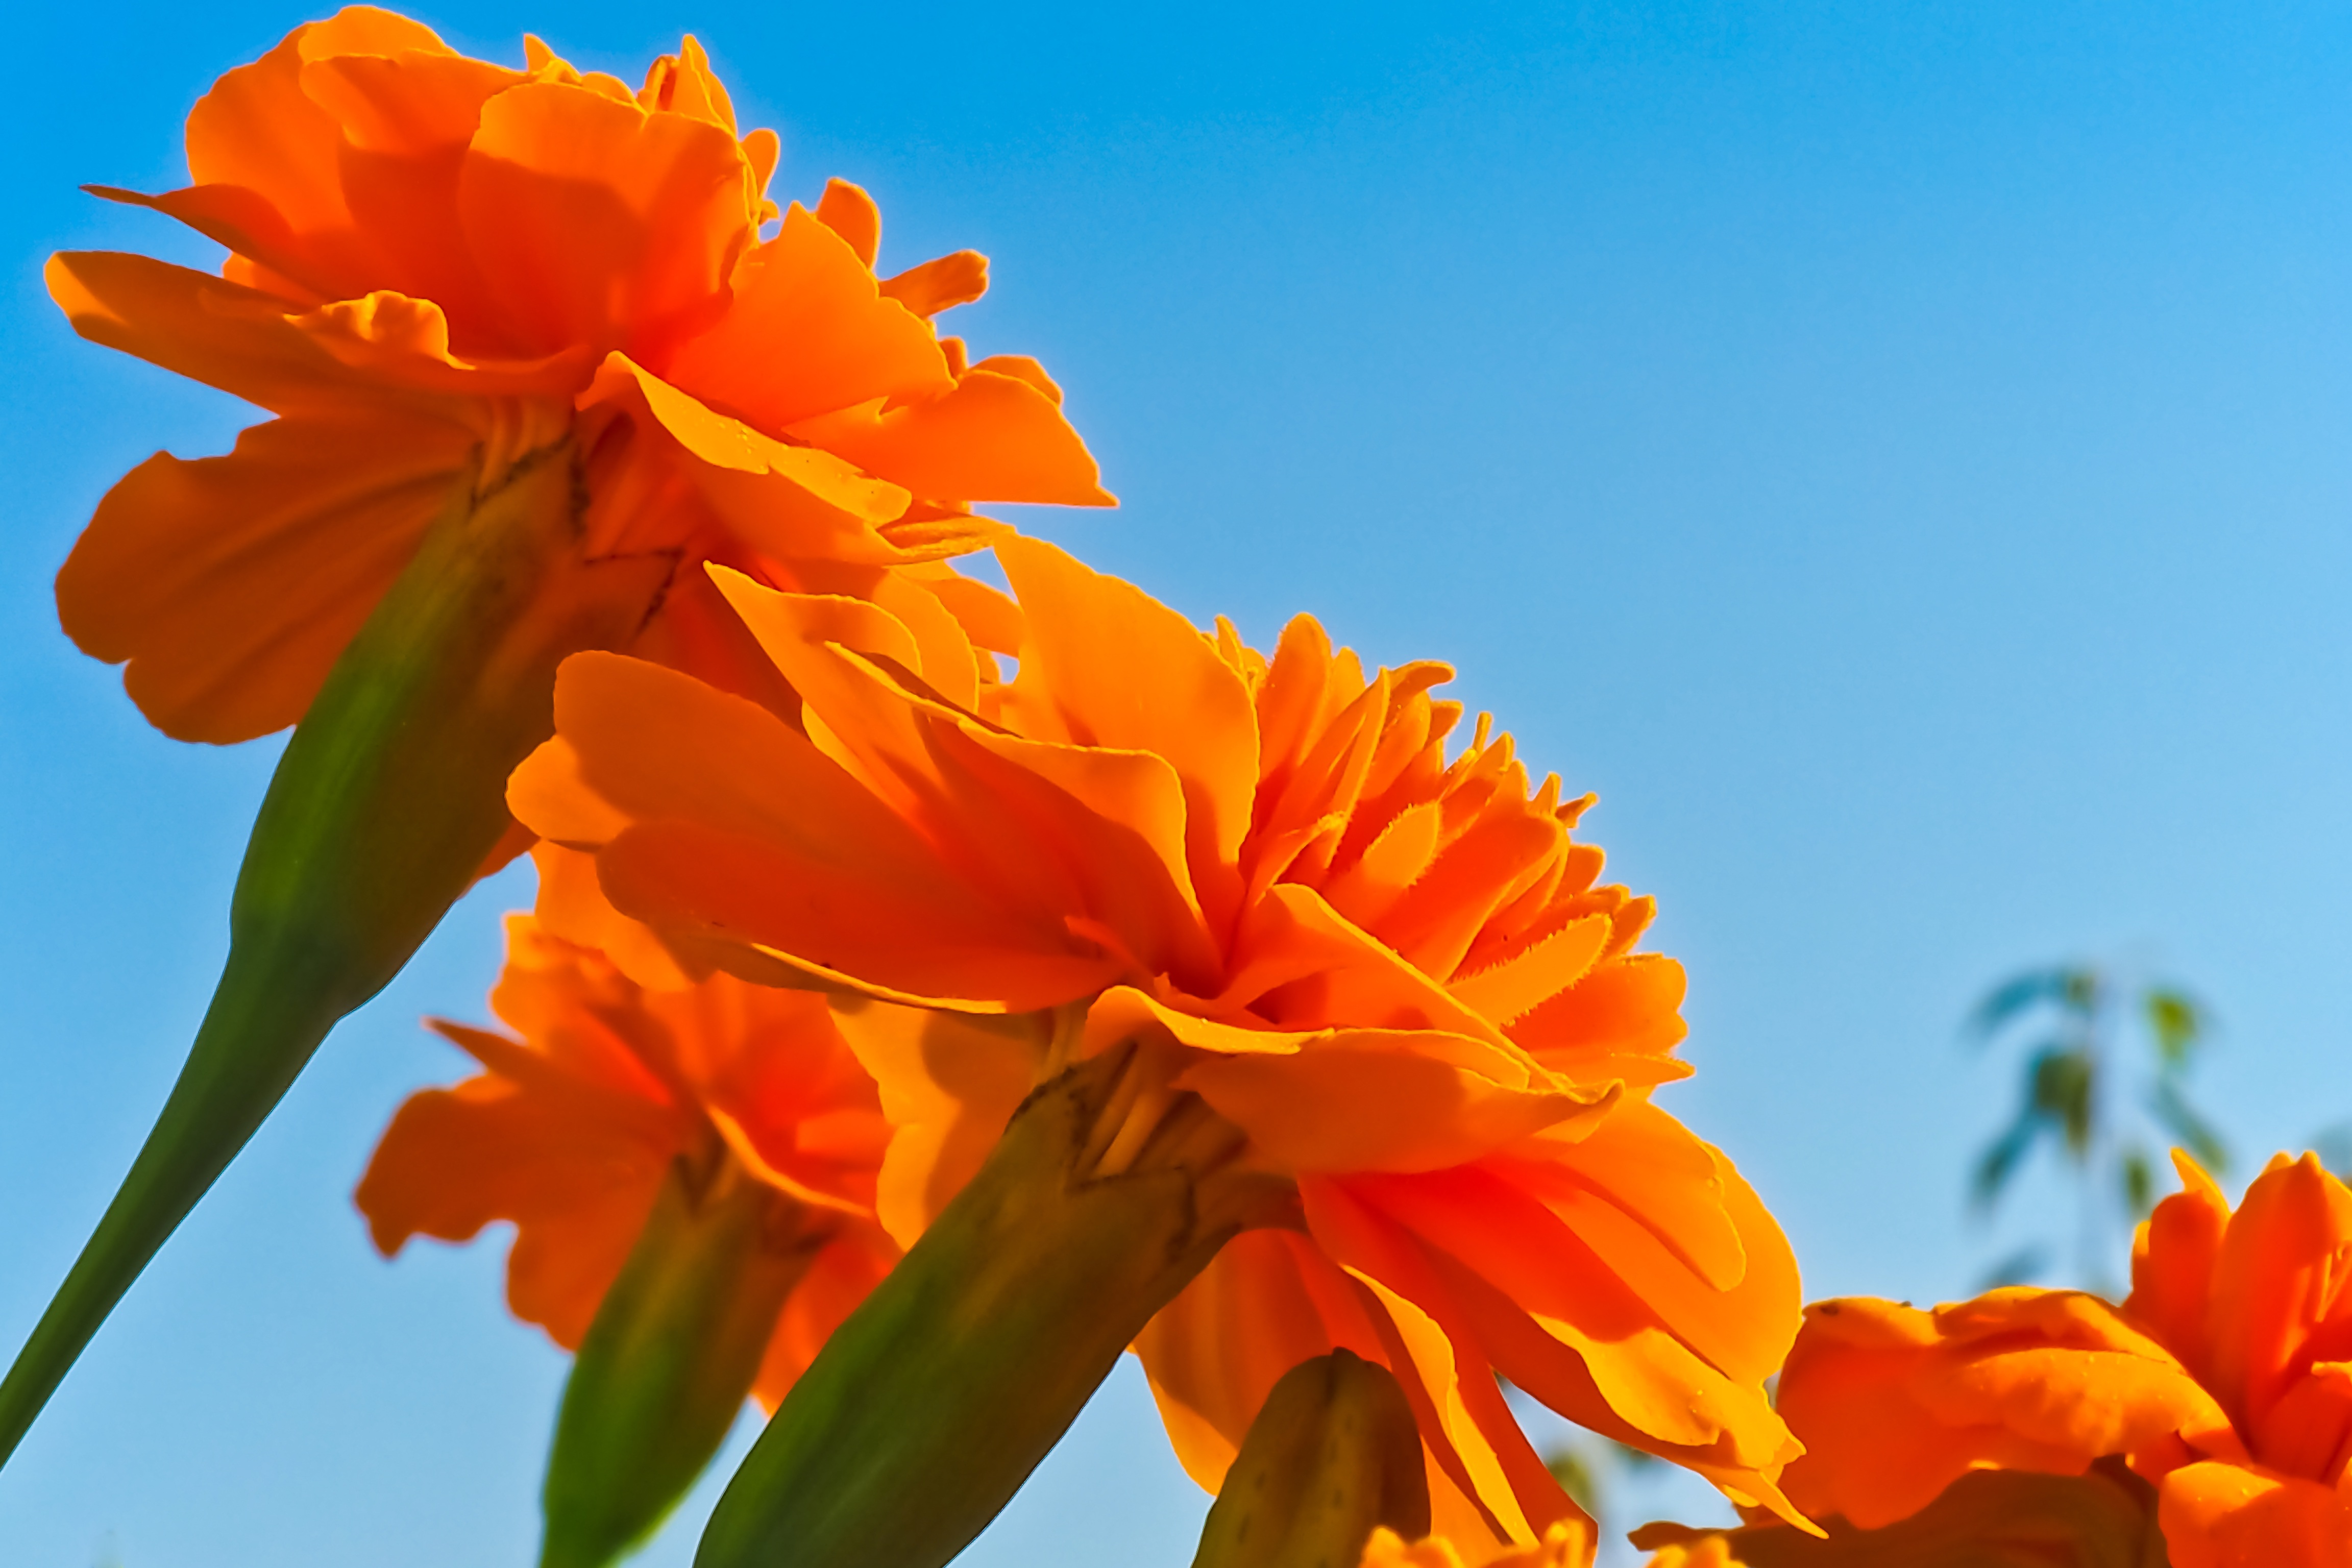
blossom, plant, sky, flower, petal, bloom, summer, orange, color, botany, blue, colorful, yellow, flora, wildflower, beautiful, marigold, macro photography, ornamental plant, flowering plant, balcony plant, daisy family, summer flower, balcony flower, land plant